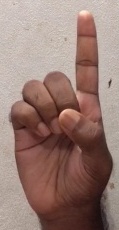
ASL sign: D